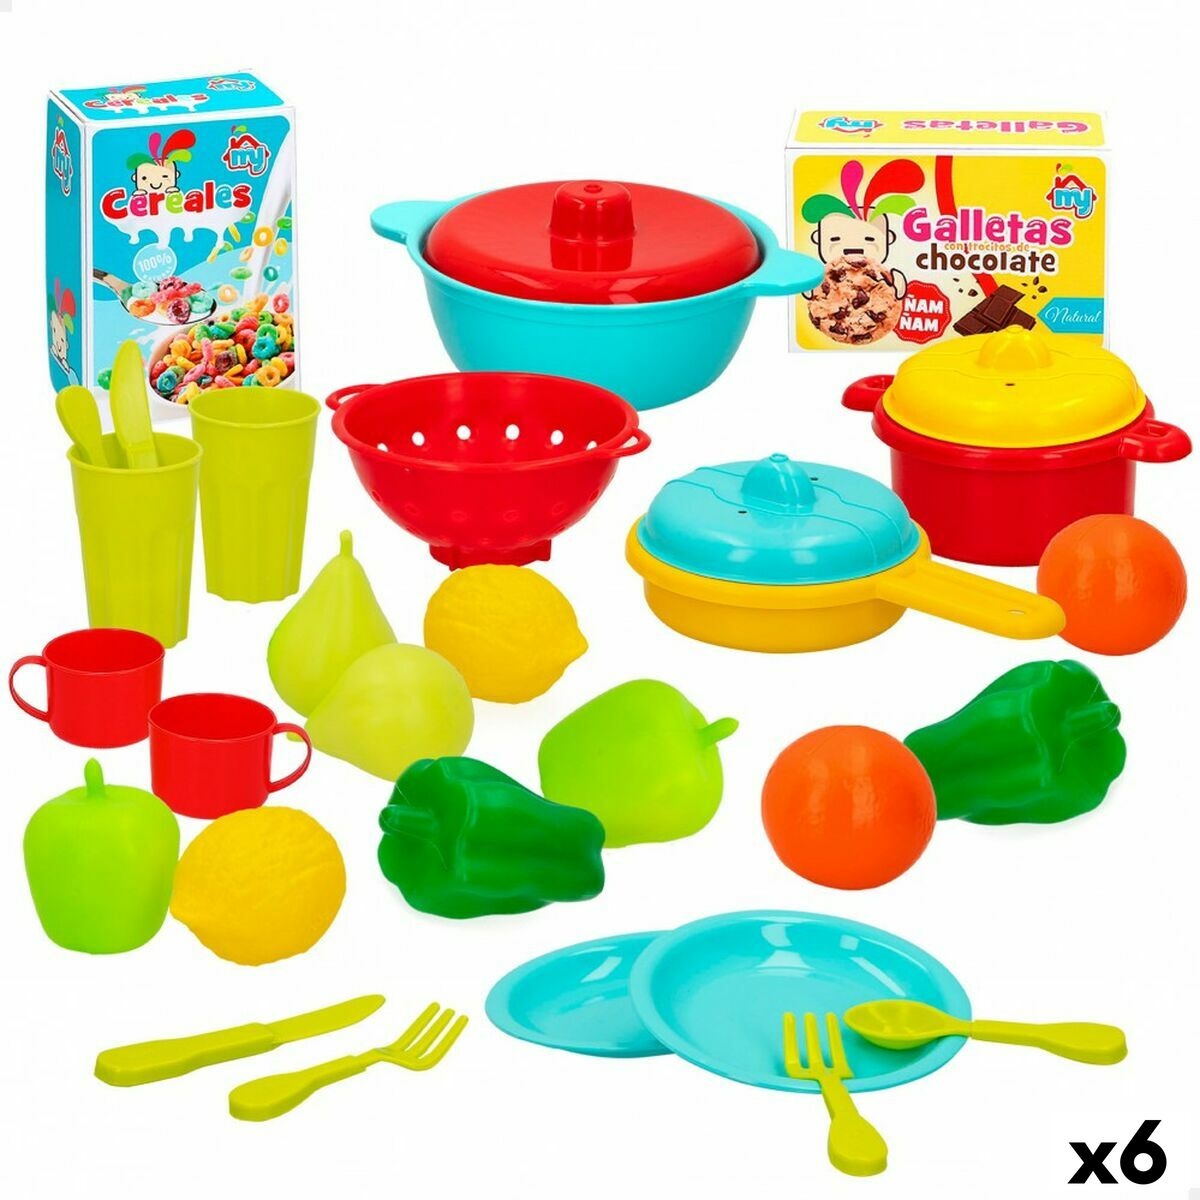
Set de Alimentos de Juguete Colorbaby Menaje y utensilios de cocina 31 Piezas (6 Unidades)
¡Los niños merecen lo mejor, por eso te presentamos Set de Alimentos de Juguete Colorbaby Menaje y utensilios de cocina 31 Piezas (6 Unidades) , ideal para quienes buscan productos de calidad para los más peques! ¡Consigue Colorbaby a los mejores precios! Edad recomendada: + 2 Años Tipo: Set de Alimentos de Juguete Menaje y utensilios de cocina Número de piezas: 31 Piezas Material: Plástico Unidades: 6 Unidades Medidas aprox.: 17 x 4,5 x 13,5 cm Caja de comida y accesorios de cocina para niños a partir de 24 meses. Juega con este set de alimentos y cocina deliciosos platos en la sartén y la olla. Prepara la mesa y ¡a comer!. Incluye 31 piezas: 2 pimientos verdes, 2 tomates, 2 limones, 2 naranjas, 2 peras, 2 manzanas, 2 caja de cereales, 2 vasos, 2 tazas, 2 platos, 1 olla, 1 sartén, 1 cazuela, 1 colador, 3 tapas y 2 seta de cubiertos (cuchillo, tenedor y cuchara). ¡Cocina como un cheff profesional con la caja de alimentos, frutas y accesorios de cocina de CB Toys! Si te encanta jugar a las cocinitas este set no puede faltar en propia cocina de juguete Incluye: 2 pimientos verdes, 2 tomates, 2 limones, 2 naranjas, 2 peras, 2 manzanas, 2 caja de cereales, 2 vasos, 2 tazas, 2 platos, 1 olla, 1 sartén, 1 cazuela, 1 colador, 3 tapas y 2 seta de cubiertos (cuchillo, tenedor y cuchara). Valores: reproduce la imitación de roles adultos, el aprendizaje de las tareas del hogar, la motricidad fina y fomenta la imaginación Edad: se recomienda para niños a partir de 24 meses Desde 8,65 / u General Product Safety Regulations information: COLOR BABY S.L. Calle Córdoba, 15 - Pol. Ind. Alfás I, 03440 Ibi (ALICANTE - España ) 03440 - Ibi +34965551158 info@colorbaby.es https://www.colorbaby.es/
Brand: Colorbaby
Category: Toys & Games > Toys > Pretend Play > Toy Kitchens & Play Food > Toy Kitchens